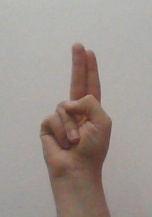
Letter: taa